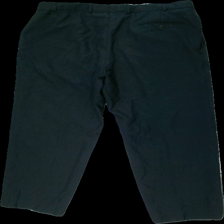
View: back
Type: Trousers
Category: Men
Brand: Missing
Colors: Black
Material: 56% polyester 44% wool
Cut: Regular
Season: All
Damage location: middle center
Damage 2 location: top left
Damage 3 location: top right
Price range: <50
Recommended usage: Reuse
Description: svarta kostymbyxor, lite håriga